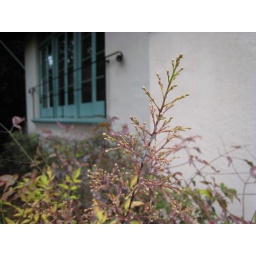
Nandina domestica (Heavenly Bamboo. These flower stalks make great trees in models, especially after they dry out.)